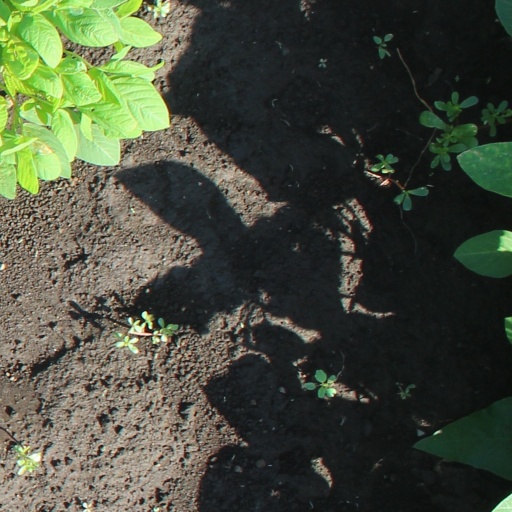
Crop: soybean